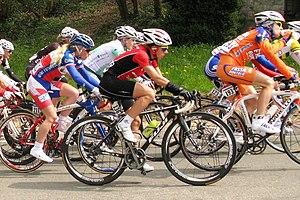
Trixi Worrack dans la Côte de Ben-Ahin lors de La Flèche Wallonne Féminine 2010. (N° 136) à droite Valentina Carretta (N° 193) à gauche Christel Ferrier-Bruneau (N° 211)